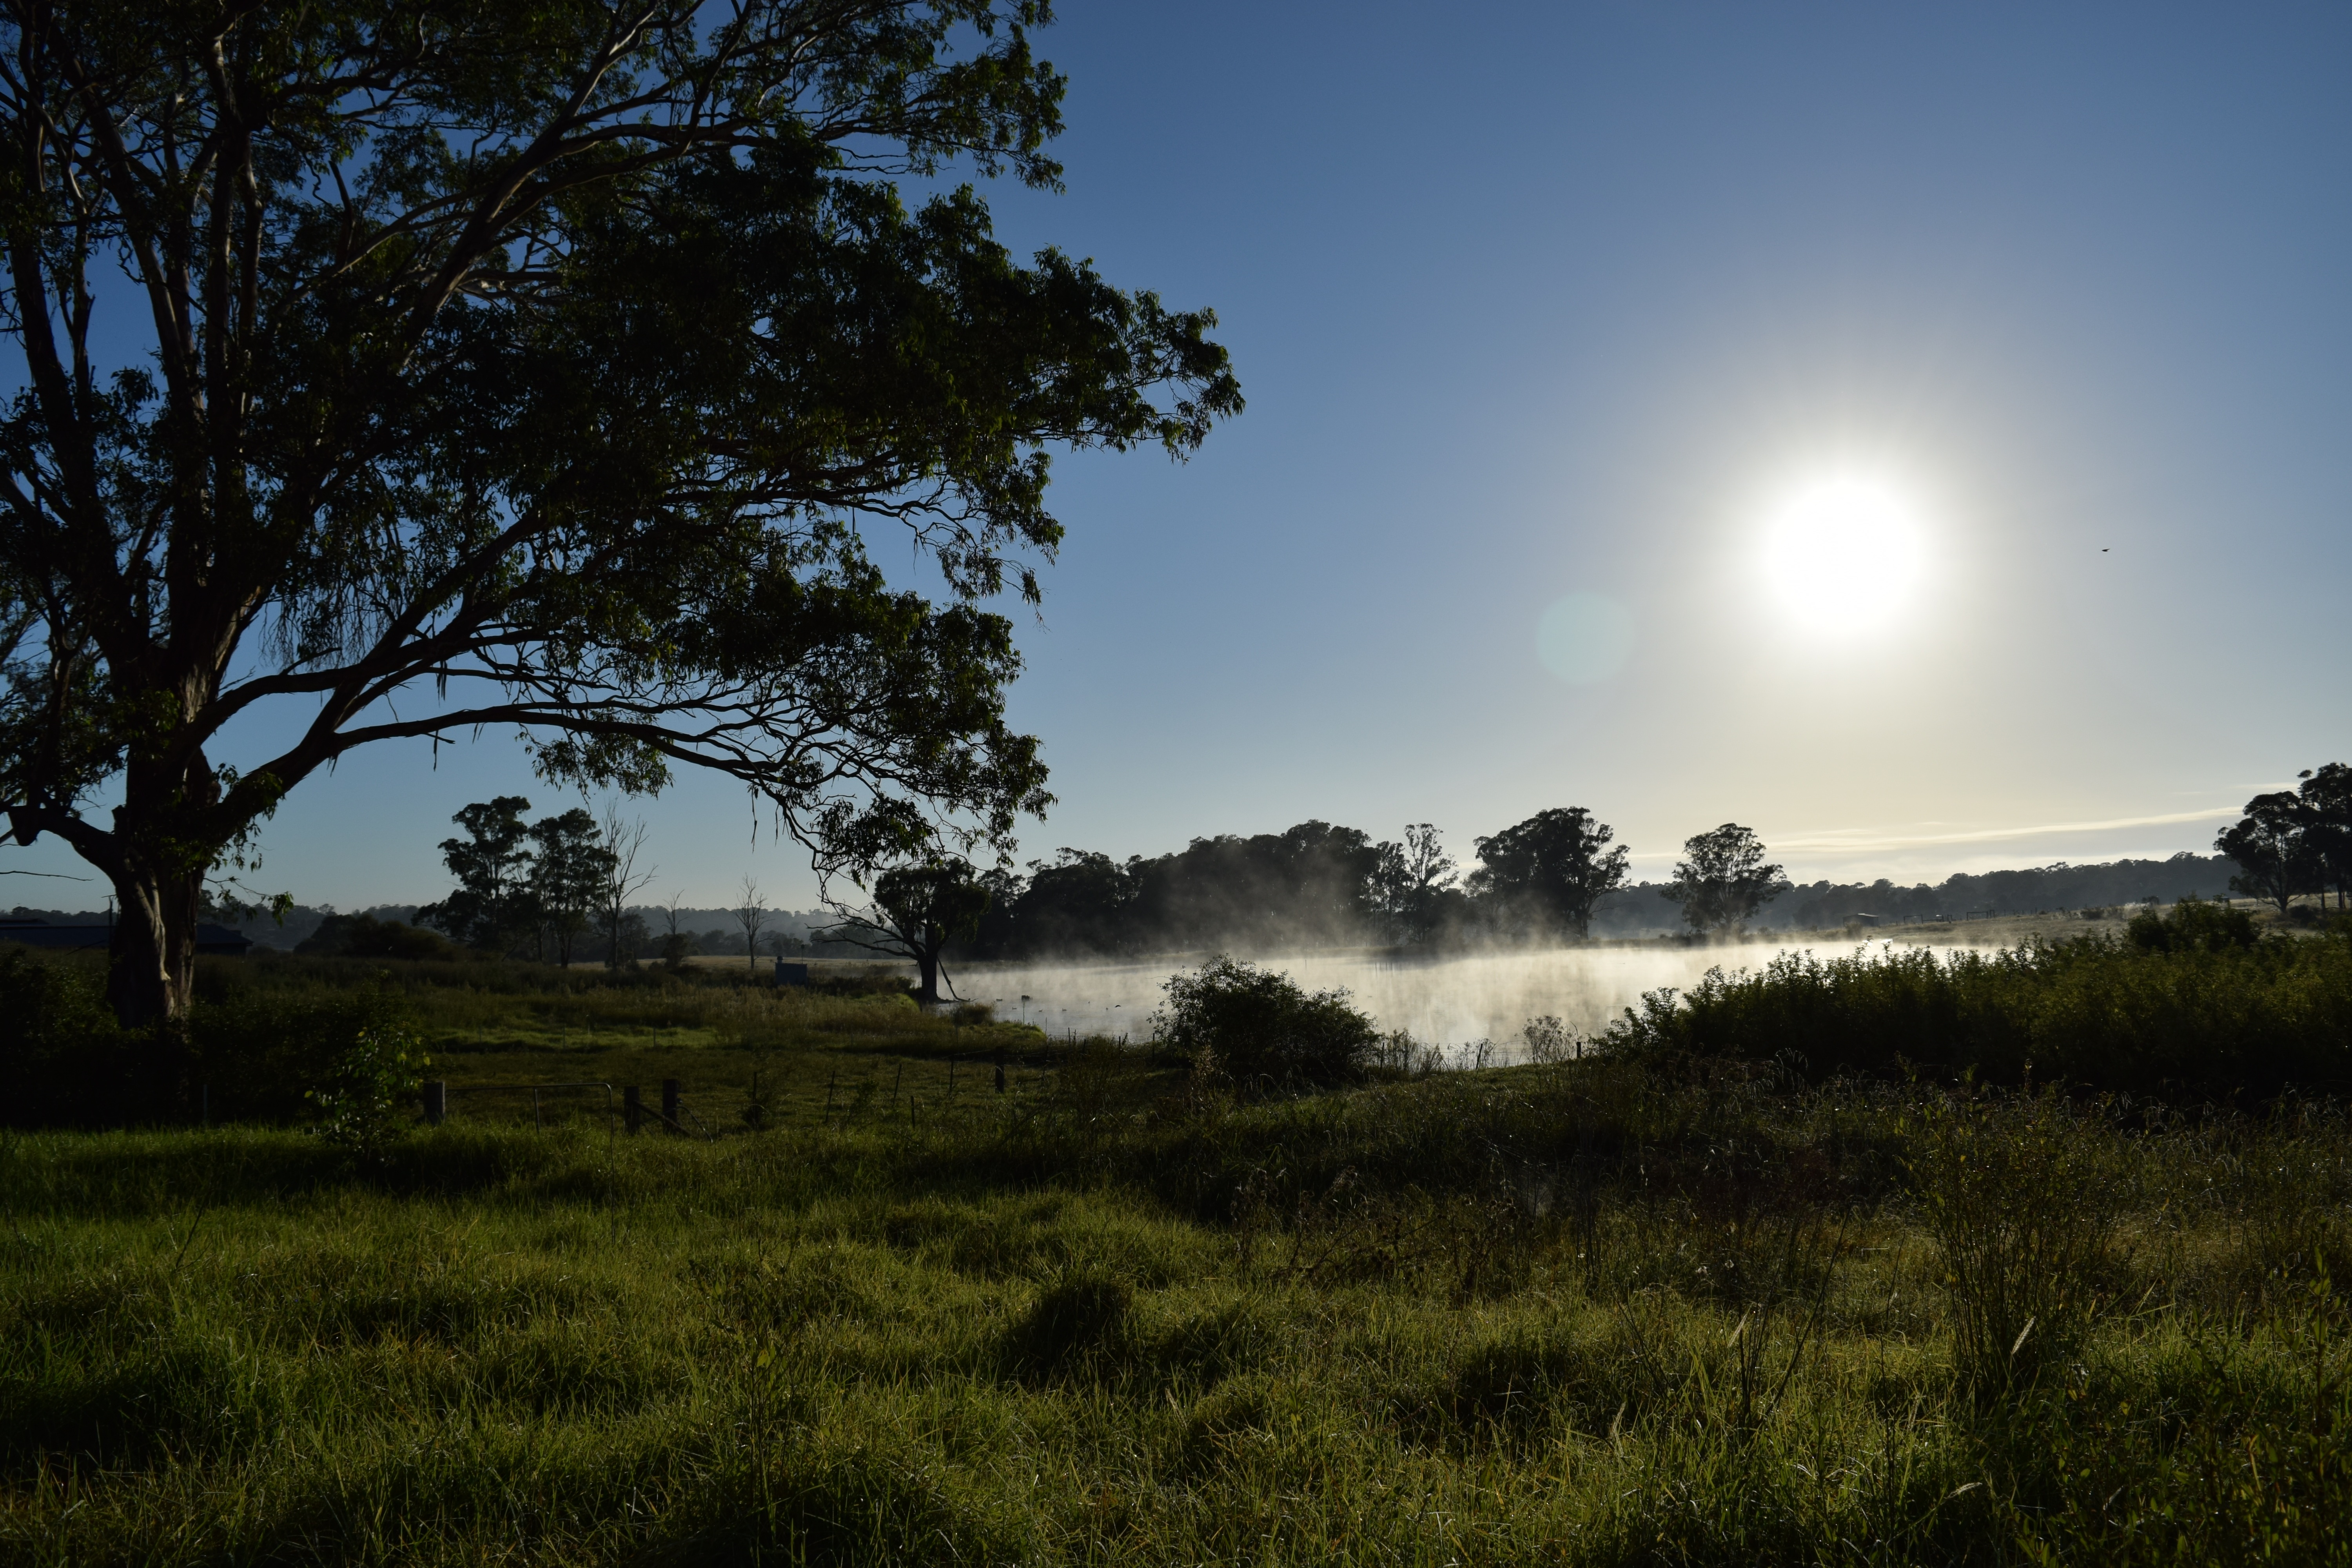
landscape, tree, nature, forest, grass, horizon, cloud, sky, sun, sunrise, mist, field, meadow, sunlight, morning, hill, dawn, country, dusk, evening, sydney, habitat, rural area, natural environment, atmospheric phenomenon